Matt Treanor

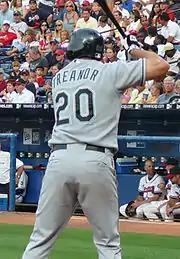
Treanor with the Florida Marlins in June

Treanor was traded to the Florida Marlins in for Matt Whisenant. Treanor spent 10 years in the minor leagues–seven in Single-A—before finally making his MLB debut on June 2, against the Cincinnati Reds, when he went 1 for 3 with a run scored. In the highlight of his season, Treanor recorded his first RBI on a walk-off single against the Chicago White Sox on June 17.